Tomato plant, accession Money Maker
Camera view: tilt-top (135 deg); turntable rotation: 30 degrees
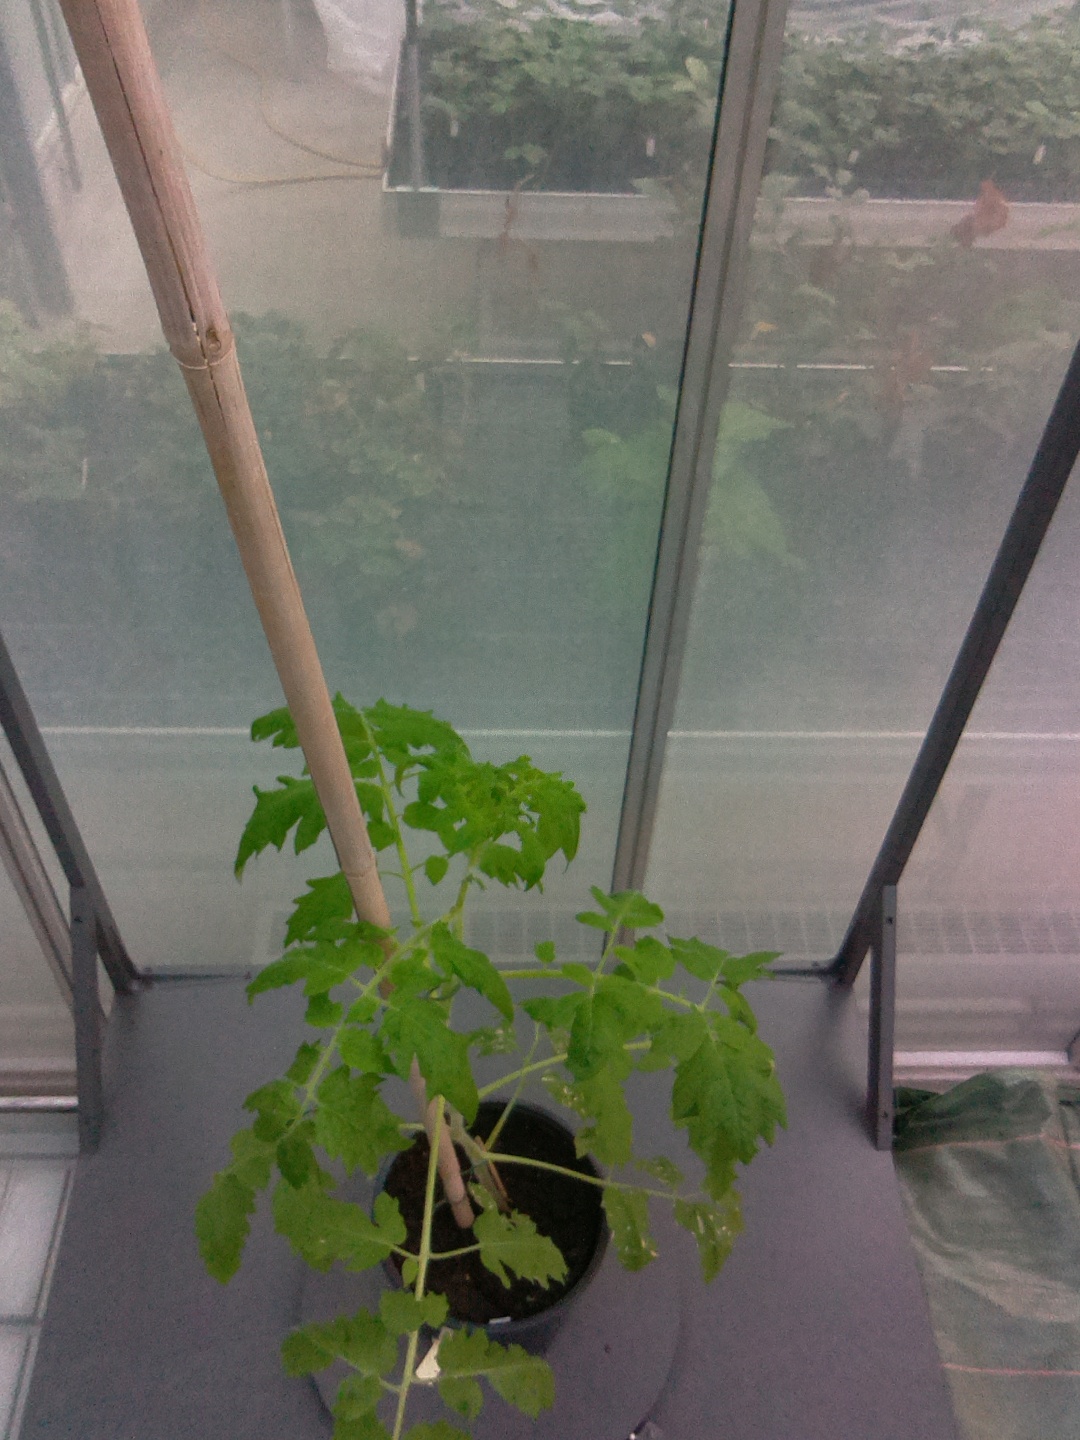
BBCH growth stage 53: 3 inflorescences visible